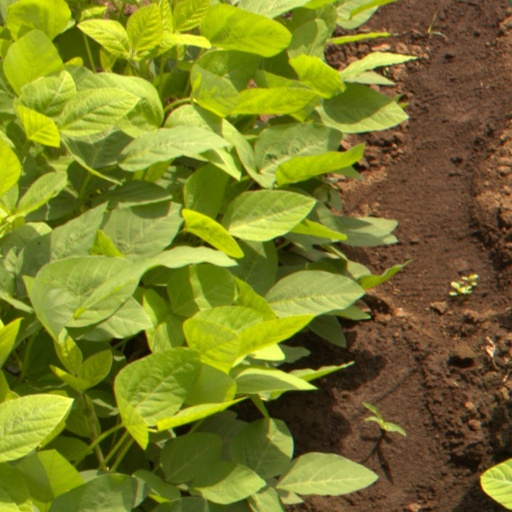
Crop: soybean